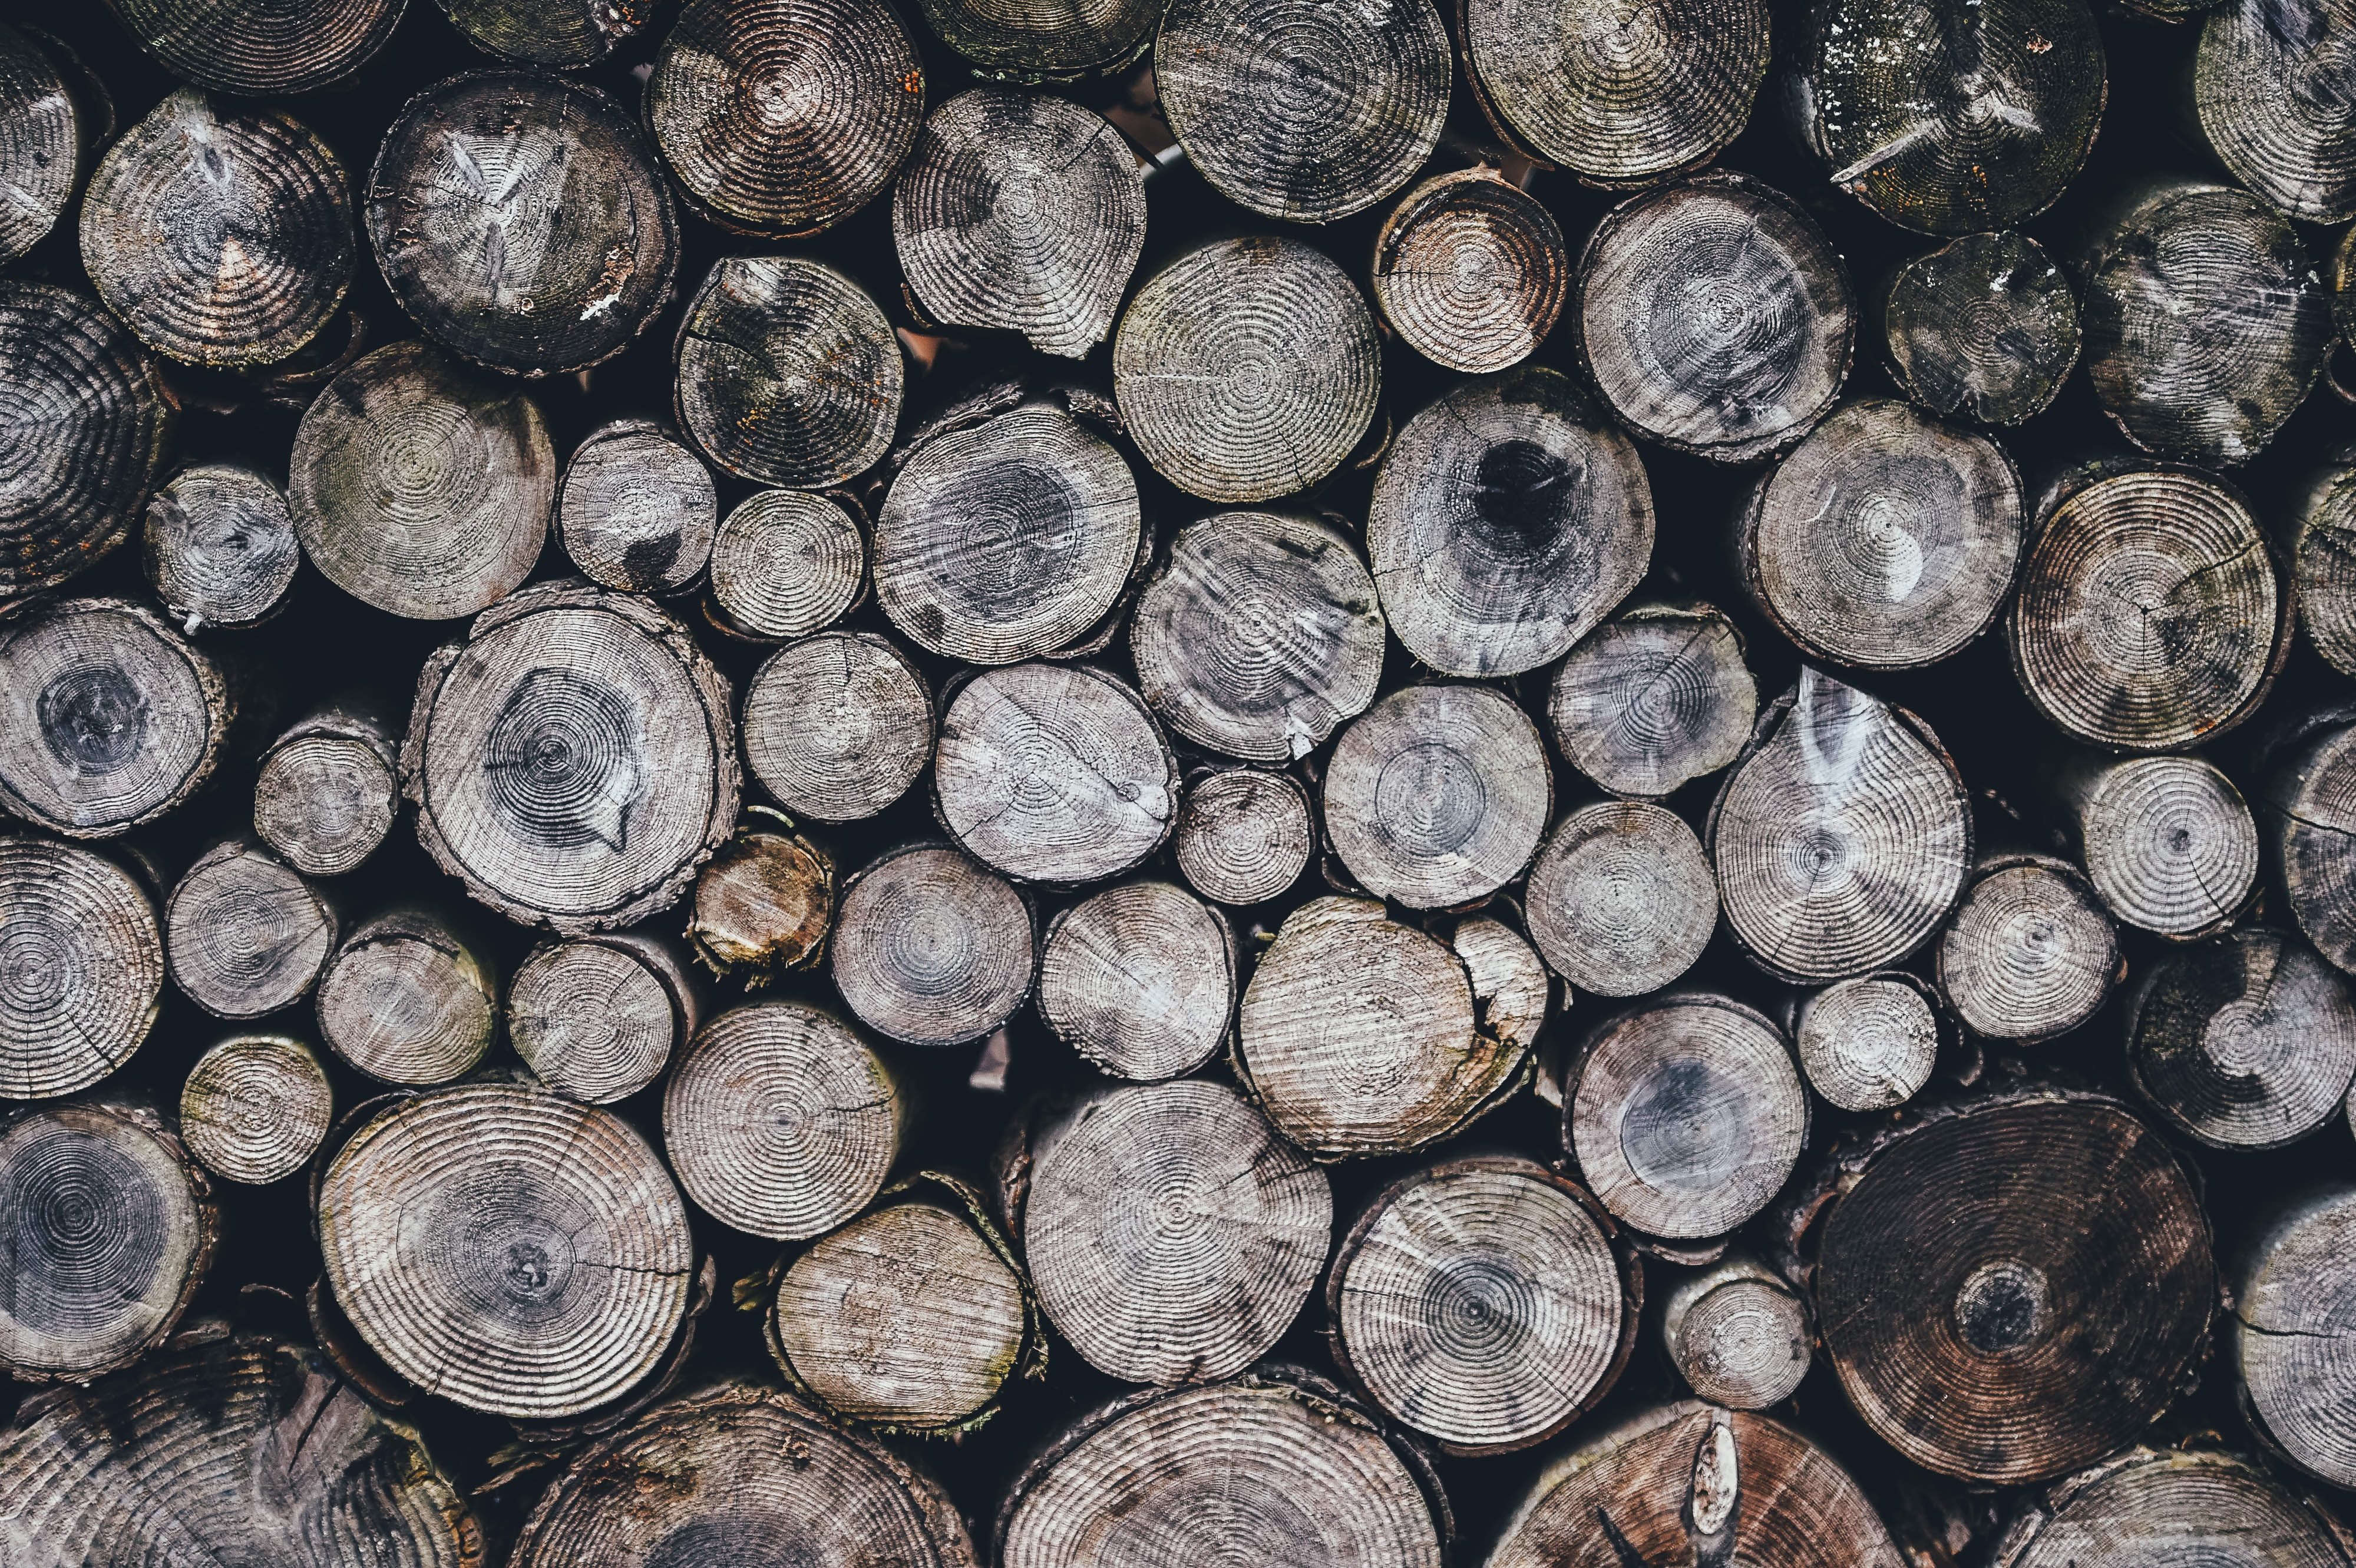
wood, trunk, pile, pattern, money, soil, circle, logs, currency, coin, man made object